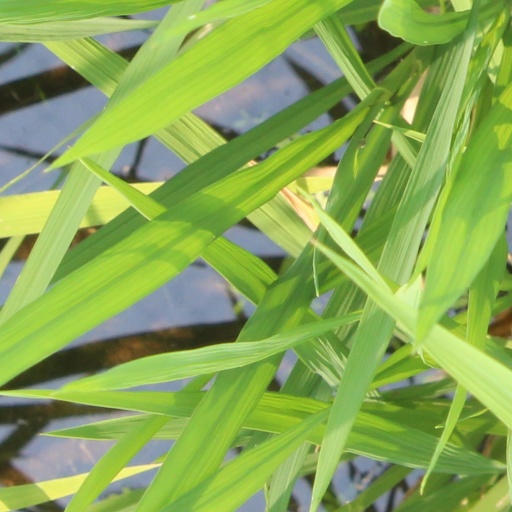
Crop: rice